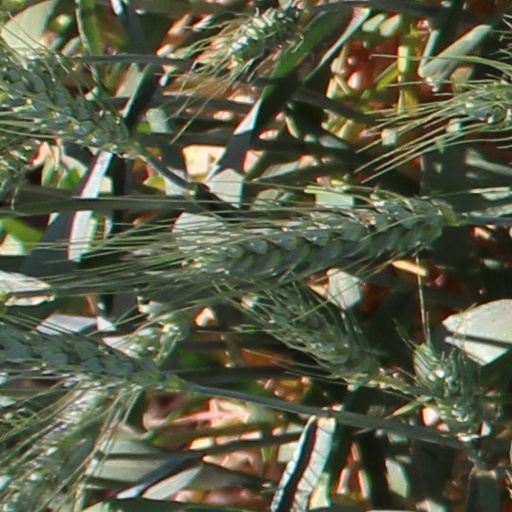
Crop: wheat